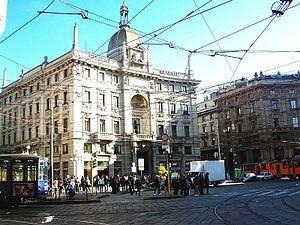
Cordusio est une station de la ligne 1 du métro de Milan, située piazza Cordusio.